Sabrina Soledad Germanier

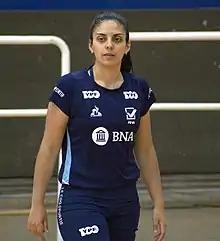
Germanier in 2022

Sabrina Soledad Germanier (born 1999) is an Argentine volleyball player. She plays as a setter for the national volleyball team, Boca Juniors.